Thomas Charles Sorby

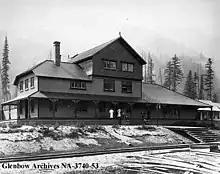
Fraser Canyon House

This is a grade II* listed building, and the subject of a conversion by Sorby. It was originally a house designed by Nicholas Hawksmoor for Mr Eastland Hawksmore in the Beast Market, Gainsborough, Lincolnshire, in 1759. In 1871, Sorby converted it into a county court and offices, with the court entrances facing Beaumont Street. Hawksmoor's design had originally been "a large square brick building [in 18th-century style], with square windows and doors, and gauged brick strings and arches". Sorby made major changes to the structure. The "Building News" described the new works: